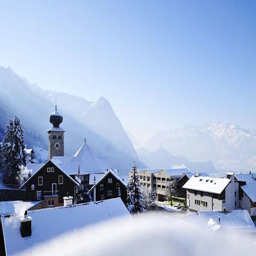
Triesenberg